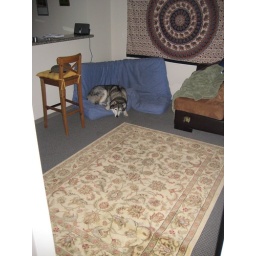
spoons in her new supersized dog bed